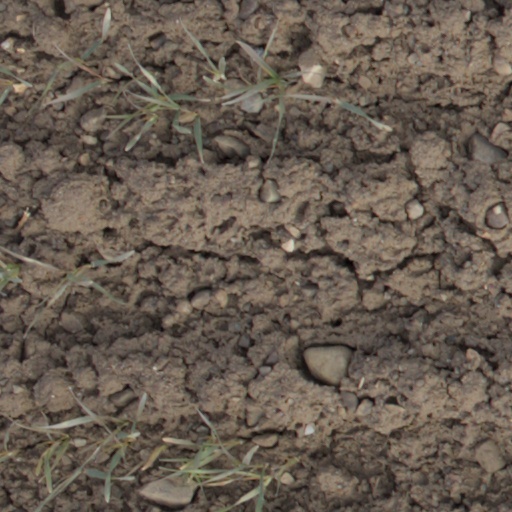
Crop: wheat